Gun law in the Czech Republic

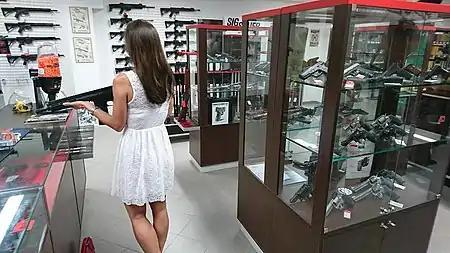
A gun shop in Prague showing a typical selection of locally most popular types of firearms

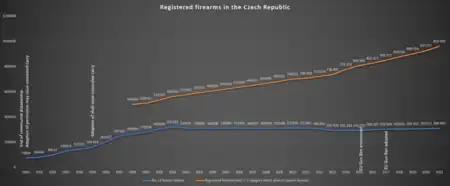
Total number of gun license holders and registered firearms in the Czech Republic since the fall of communism

Gun laws in the Czech Republic adhere to the European Firearms Directive. Legal accessibility is comparable to those EU and EFTA countries which consider firearms to be primarily tools of individual or collective safety (i.e. Switzerland, Austria, Poland, Baltic states, Finland) and not just sporting instruments "(see Gun laws in the European Union)".